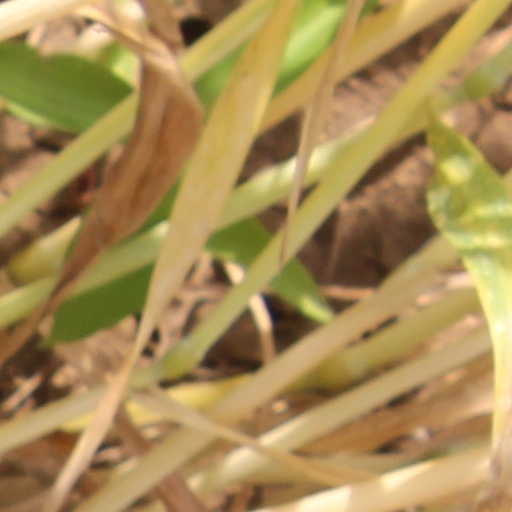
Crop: wheat